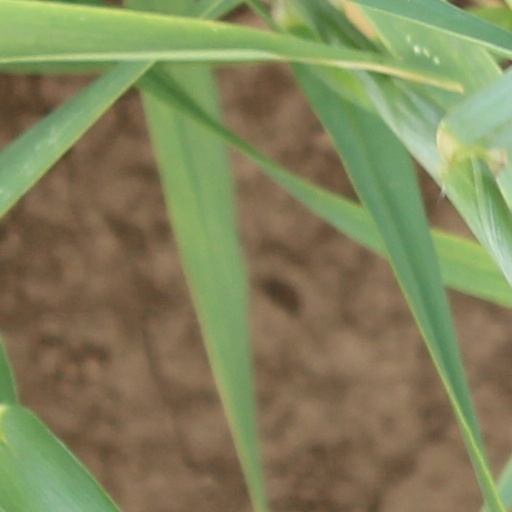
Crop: wheat